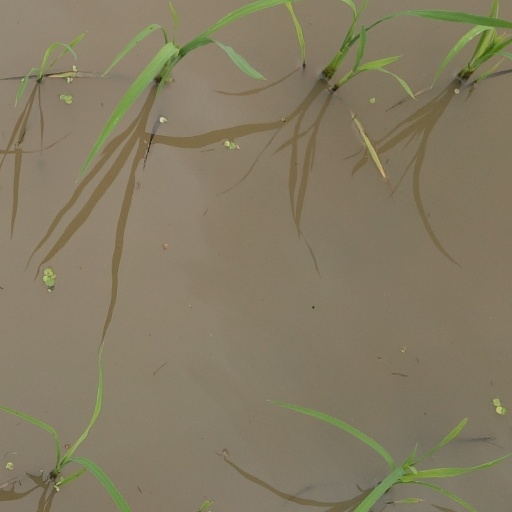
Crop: rice